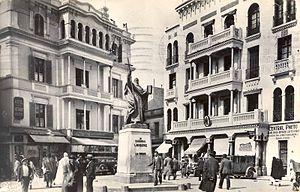
La place de la Victoire est une place de Tunis, capitale de la Tunisie. Elle joue le rôle d'interface entre la médina et la ville moderne.
L'archidiocèse de Tunis est une circonscription ecclésiastique de l'Église catholique couvrant tout le territoire de la Tunisie. Il regroupe une douzaine de lieux de culte disséminés à travers le pays et une vingtaine de congrégations regroupant 131 religieuses et 46 prêtres. Les messes sont célébrées en arabe, en français, en espagnol, en anglais et en italien. L'archidiocèse gère également dix écoles primaires et secondaires ainsi que la clinique Saint-Augustin. La petite bibliothèque diocésaine compte 8 000 livres. Caritas offre des services de charité à la population locale.
Charles Martial Lavigerie, qui signe parfois Charles Allemand-Lavigerie, né le 31 octobre 1825 à Huire, en Saint-Esprit et mort le 26 novembre 1892 à Alger, est un prélat français.